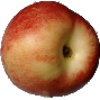
Label: nectarine